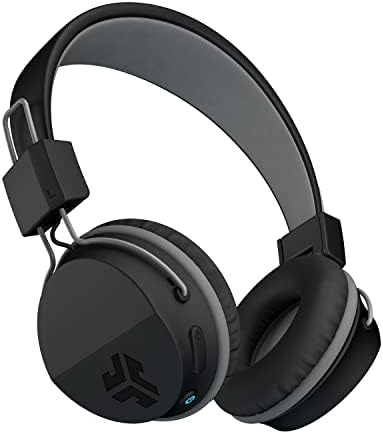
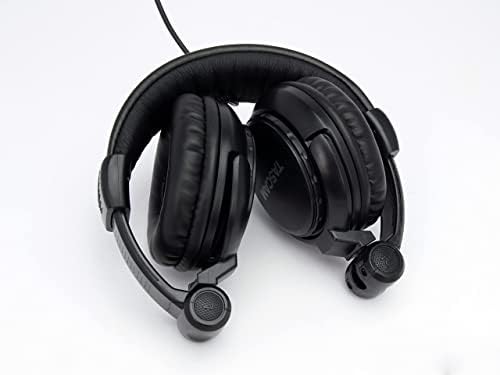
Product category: headphones
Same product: no